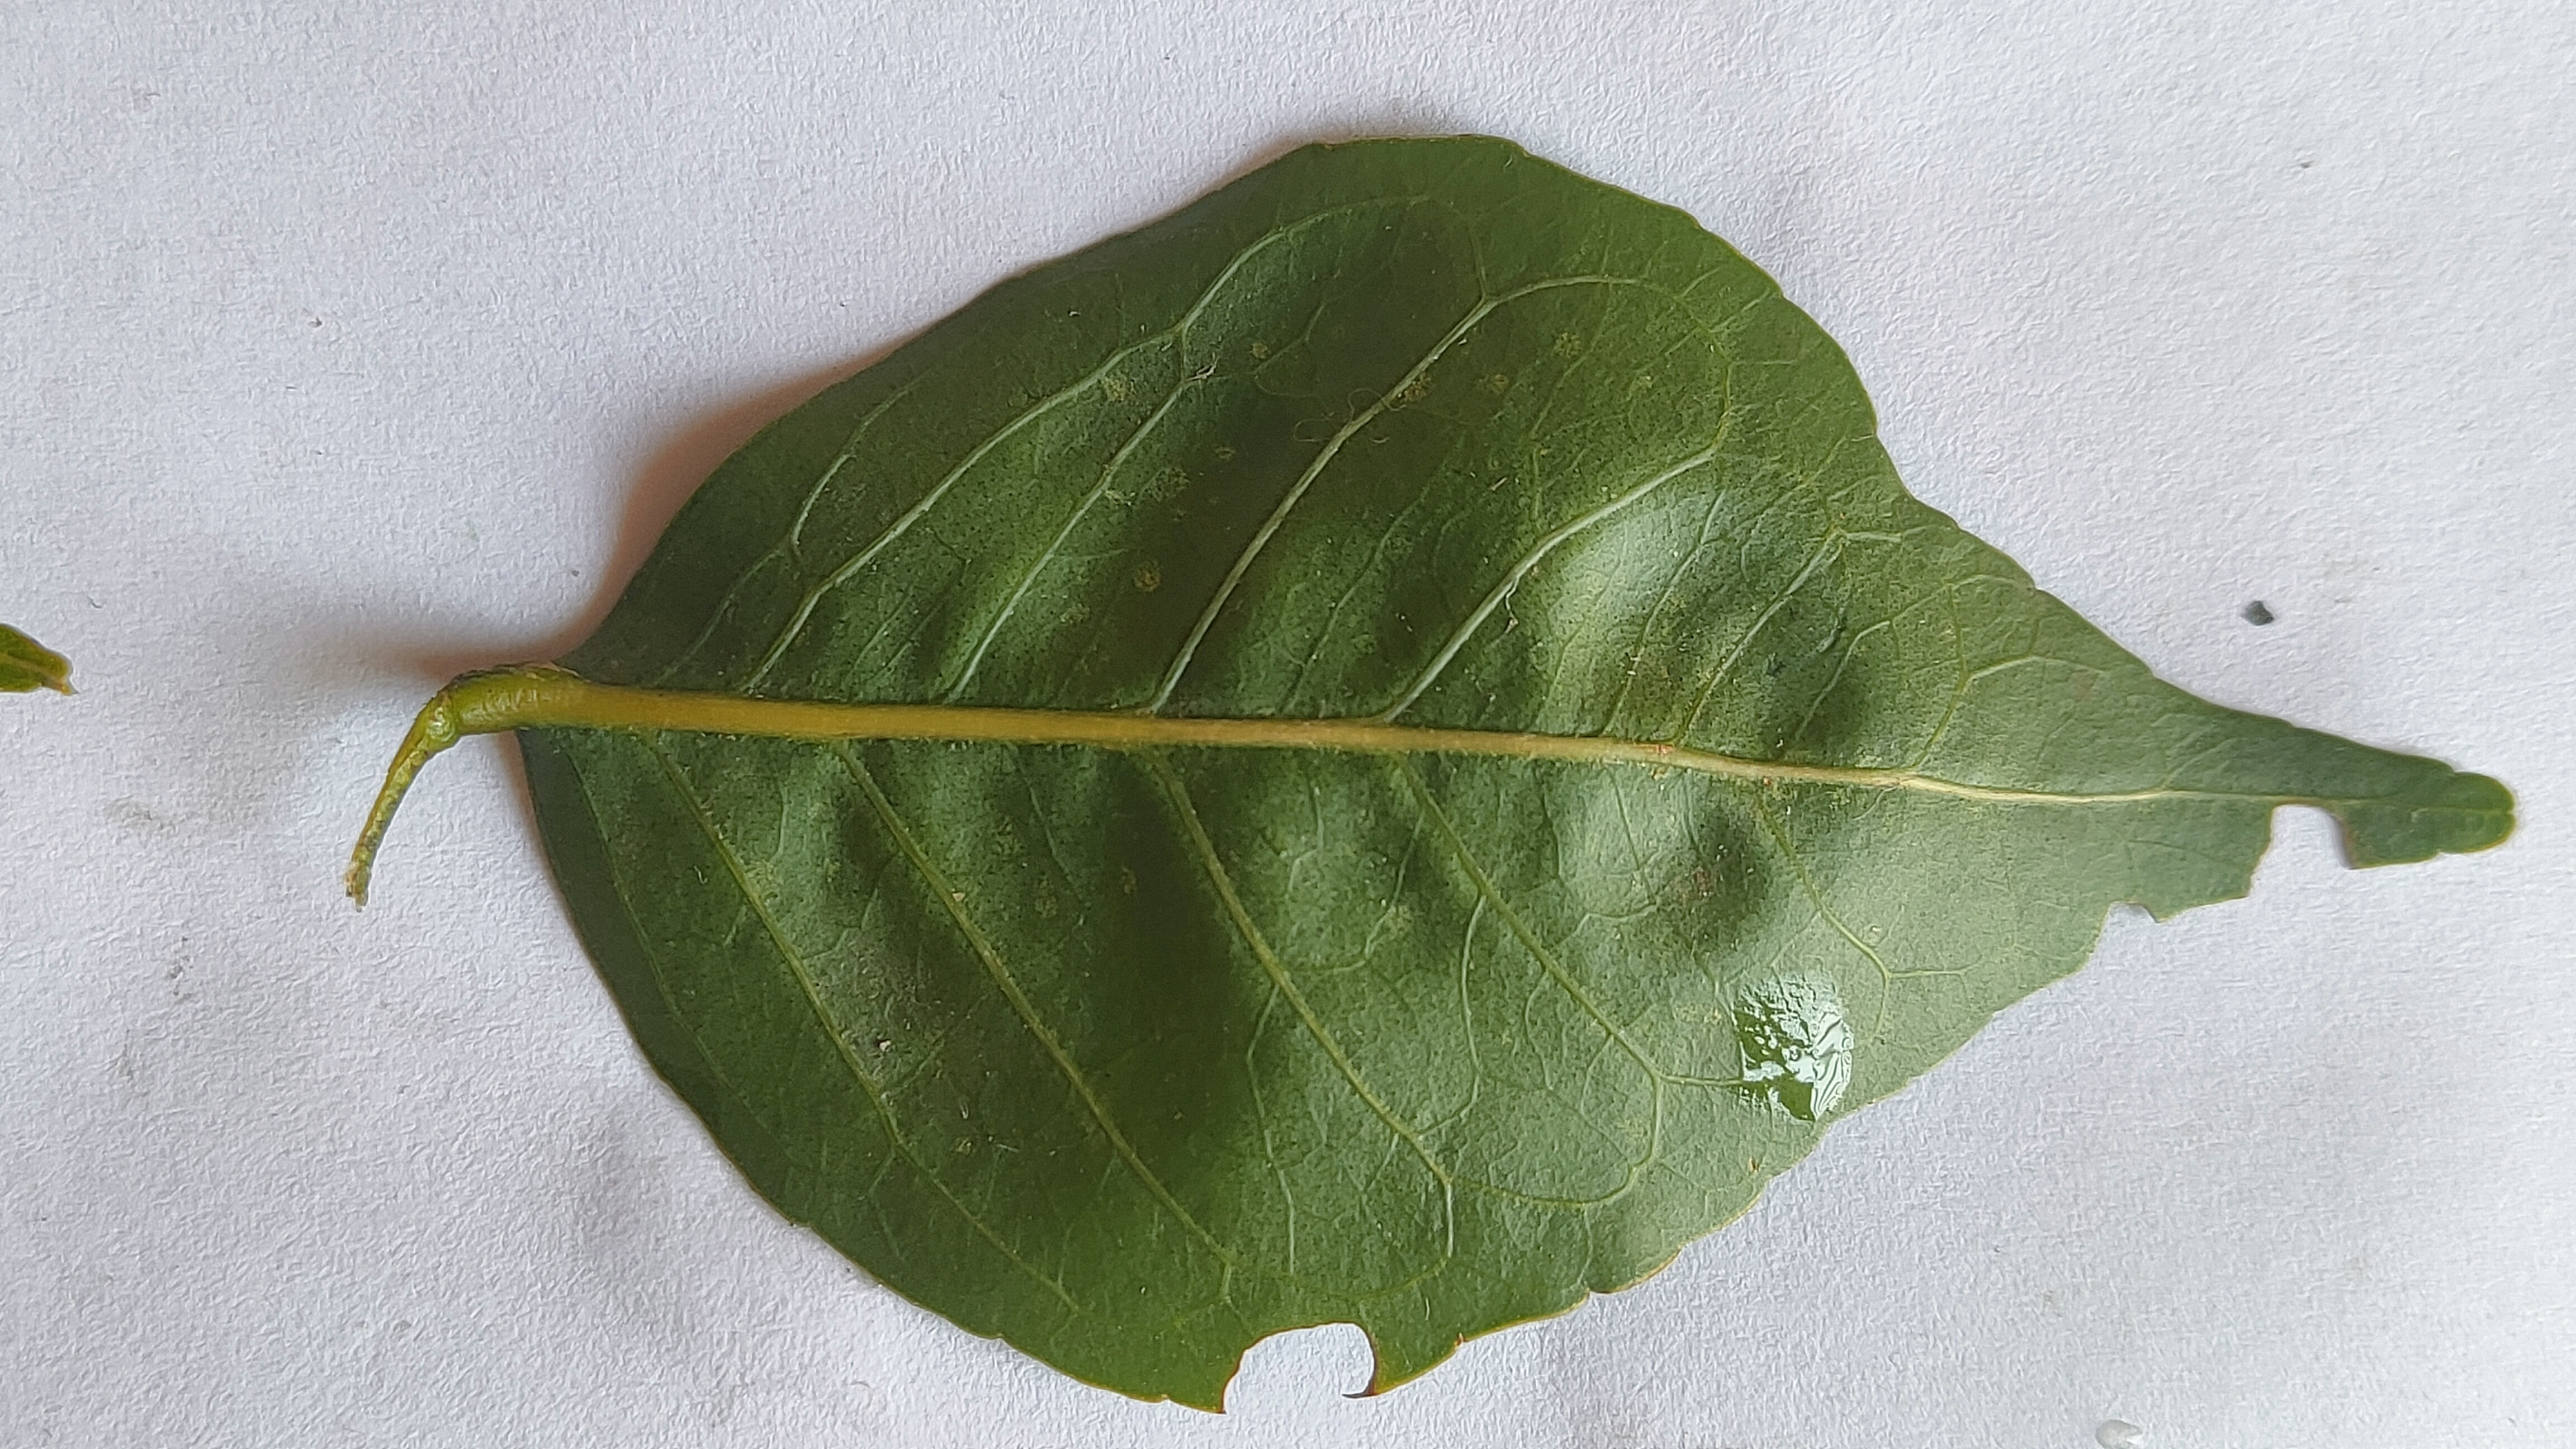
Leaf variety: Aegle marmelos